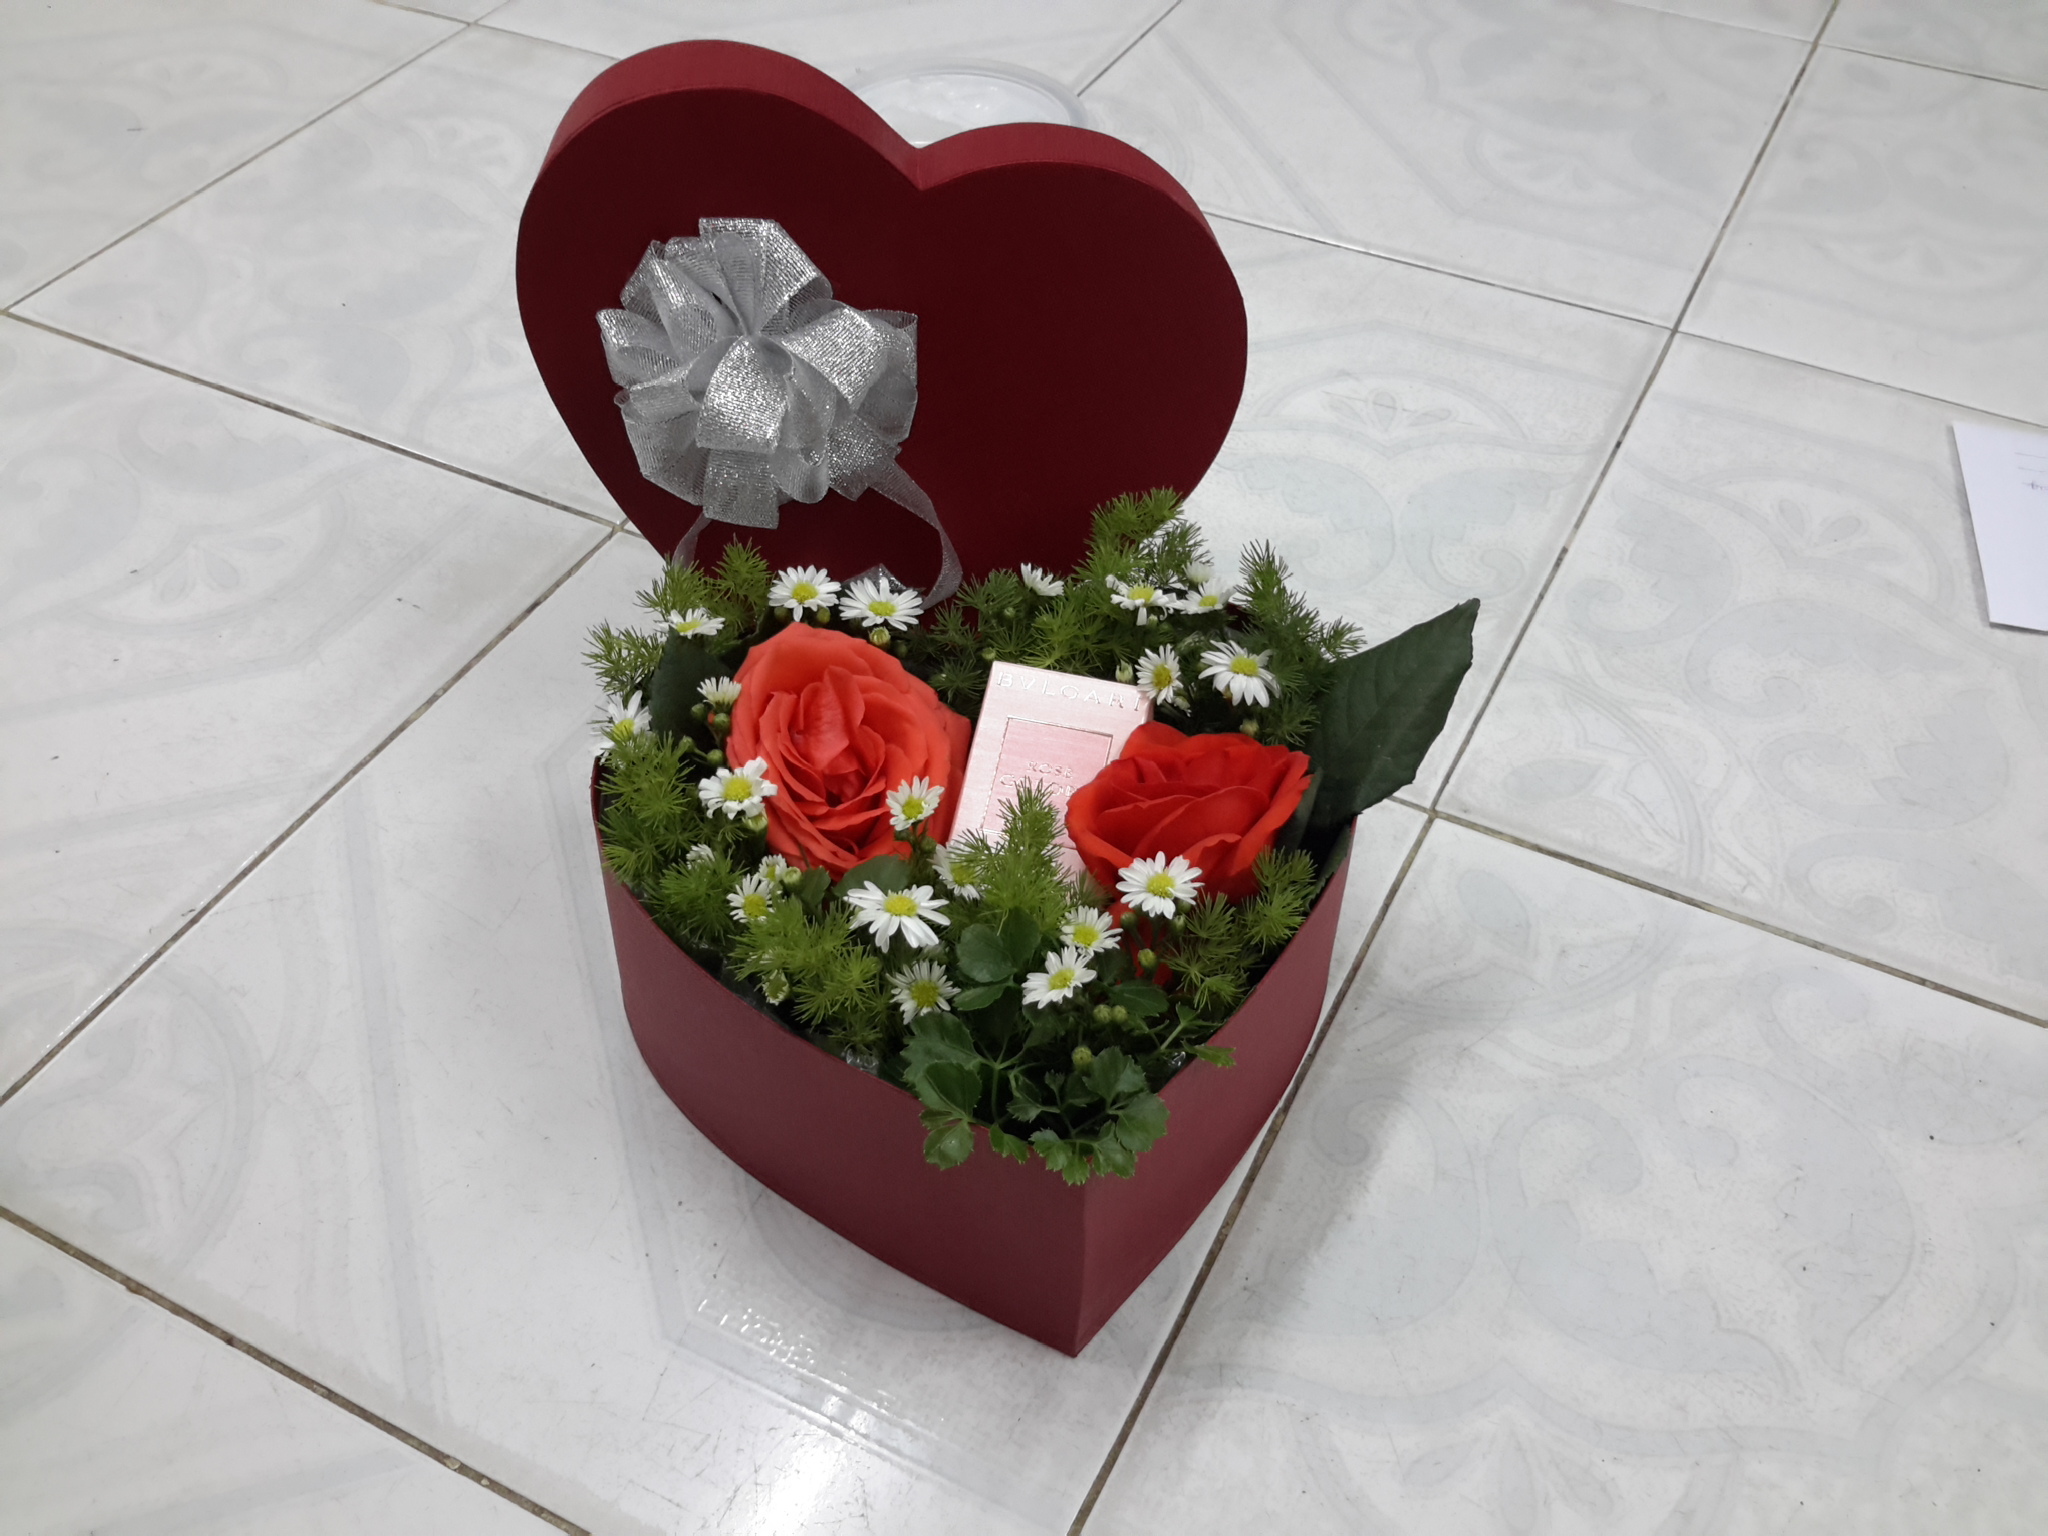
rose, flower, plant, petal, red, flowerpot, flower arranging, grass, groundcover, art, artificial flower, flooring, cut flowers, annual plant, event, magenta, carmine, ingredient, floristry, bouquet, floral design, jewellery, rose family, leaf vegetable, heart, romance, love, herb, flowering plant, rose order, still life photography, coquelicot, font, still life, cuisine, pattern, christmas decoration, valentine's day, shrub